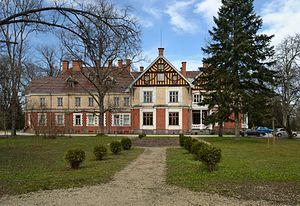
Voici une liste de manoirs en Estonie.
Olustvere est un village estonien de la région de Viljandi, au centre du pays, qui appartient depuis 2005 à la commune de Suure-Jaani.